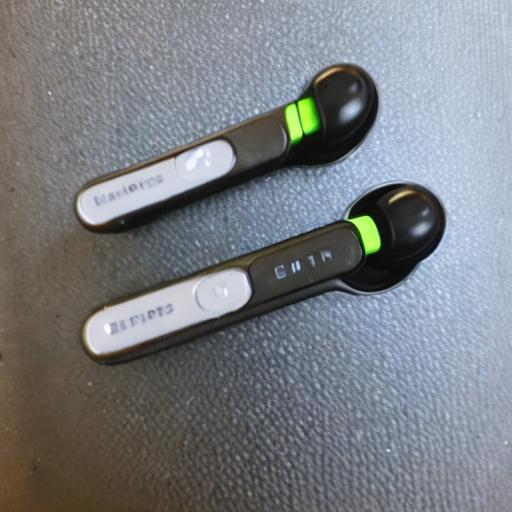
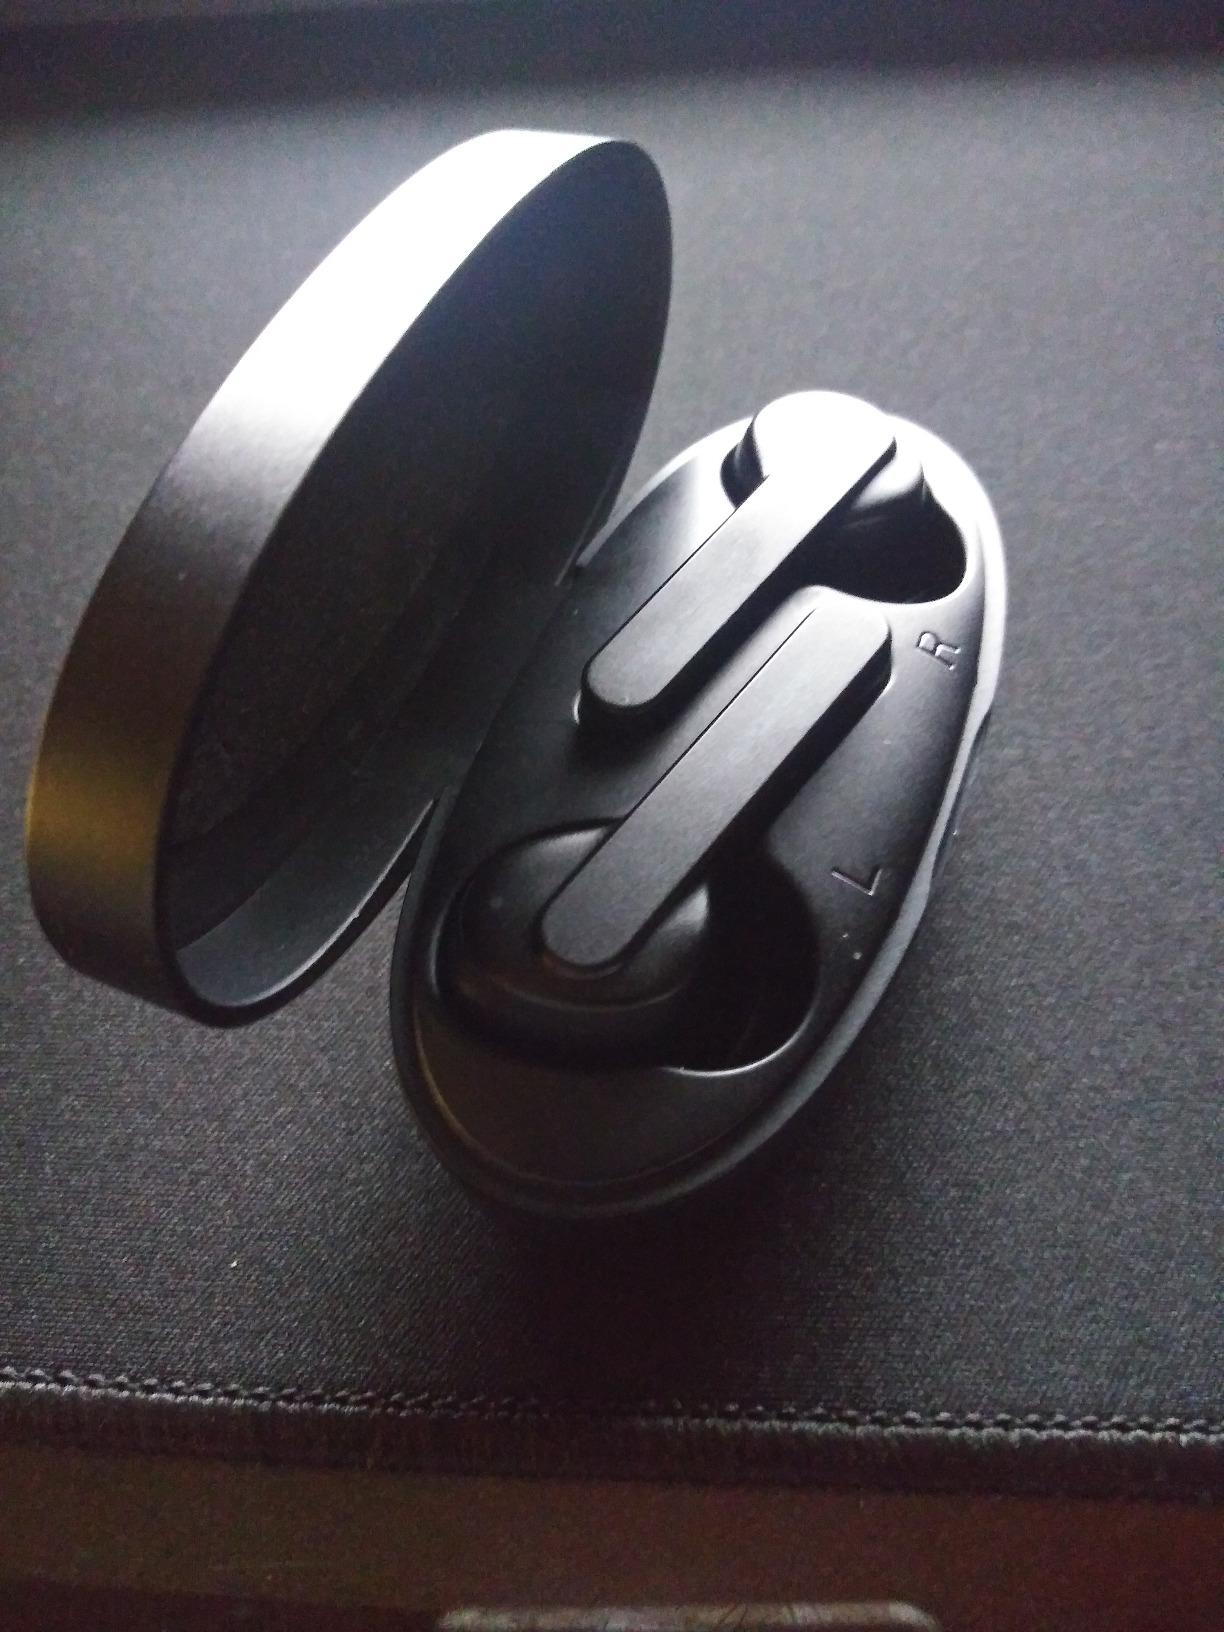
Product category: earbuds
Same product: no